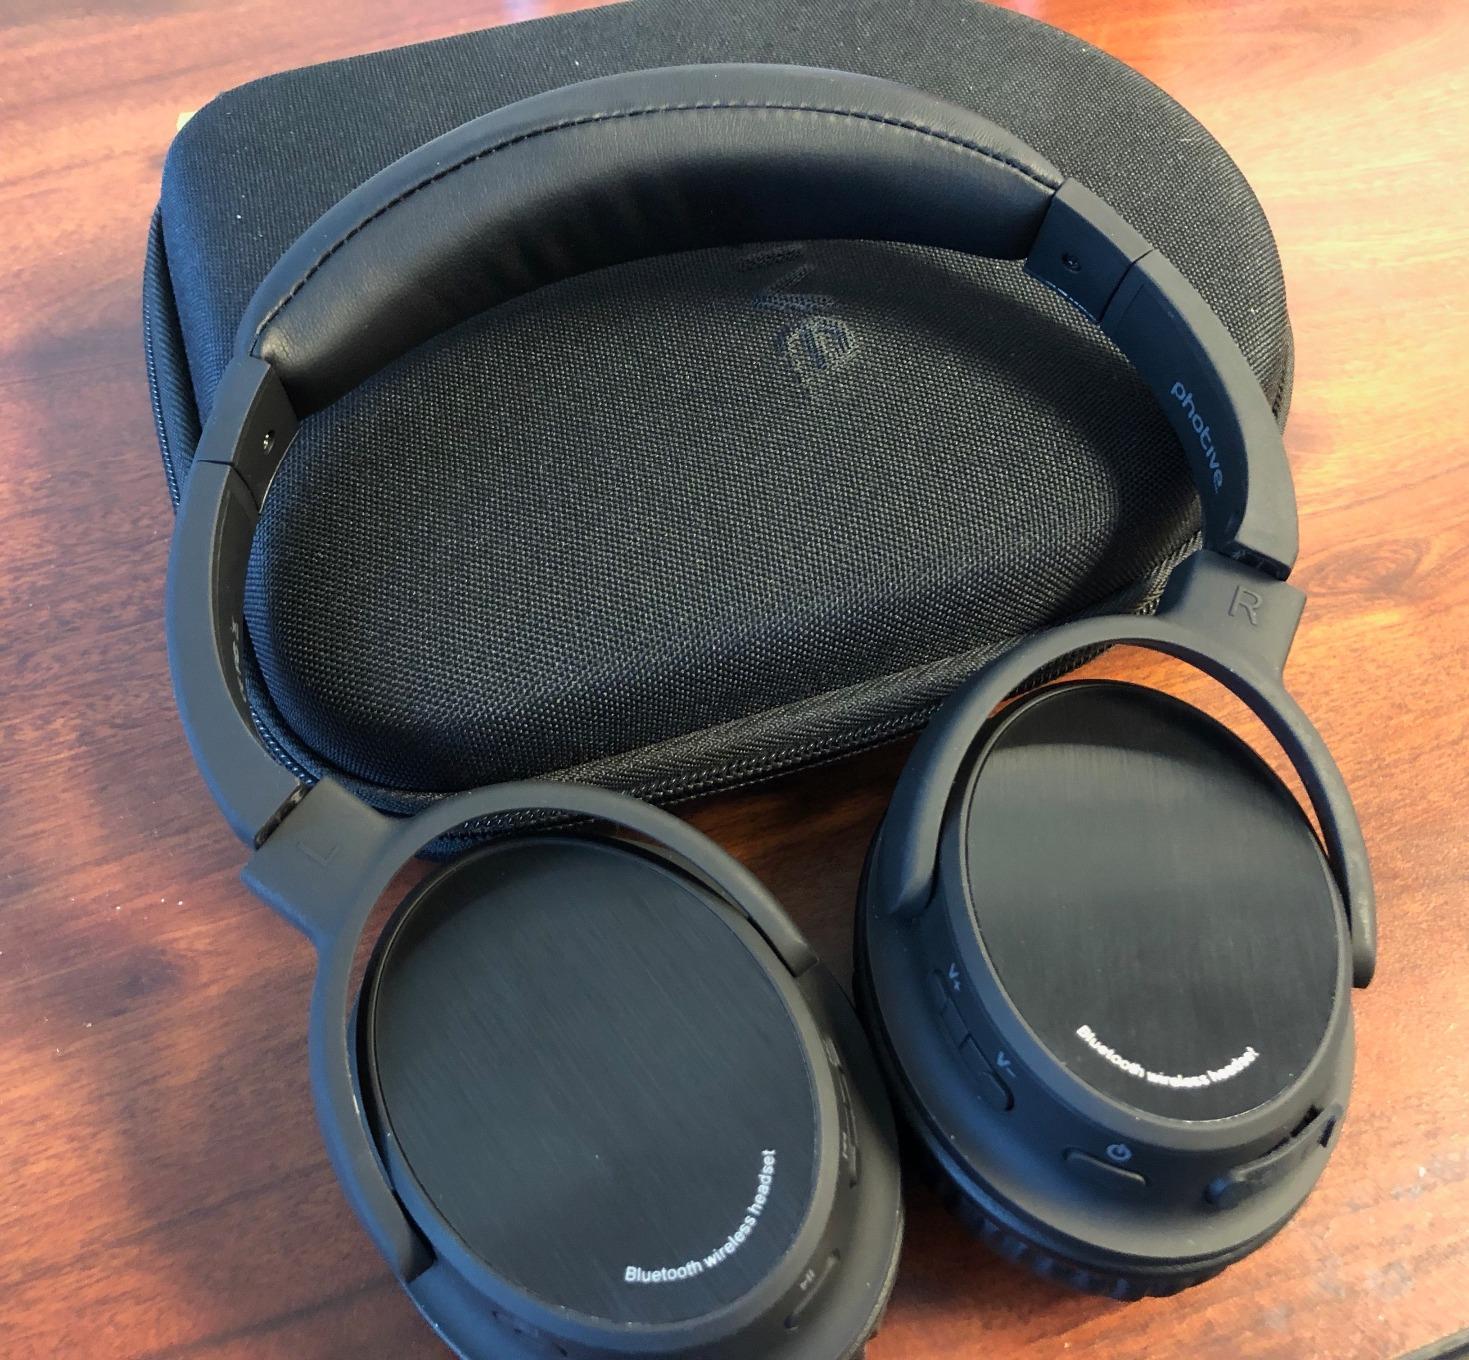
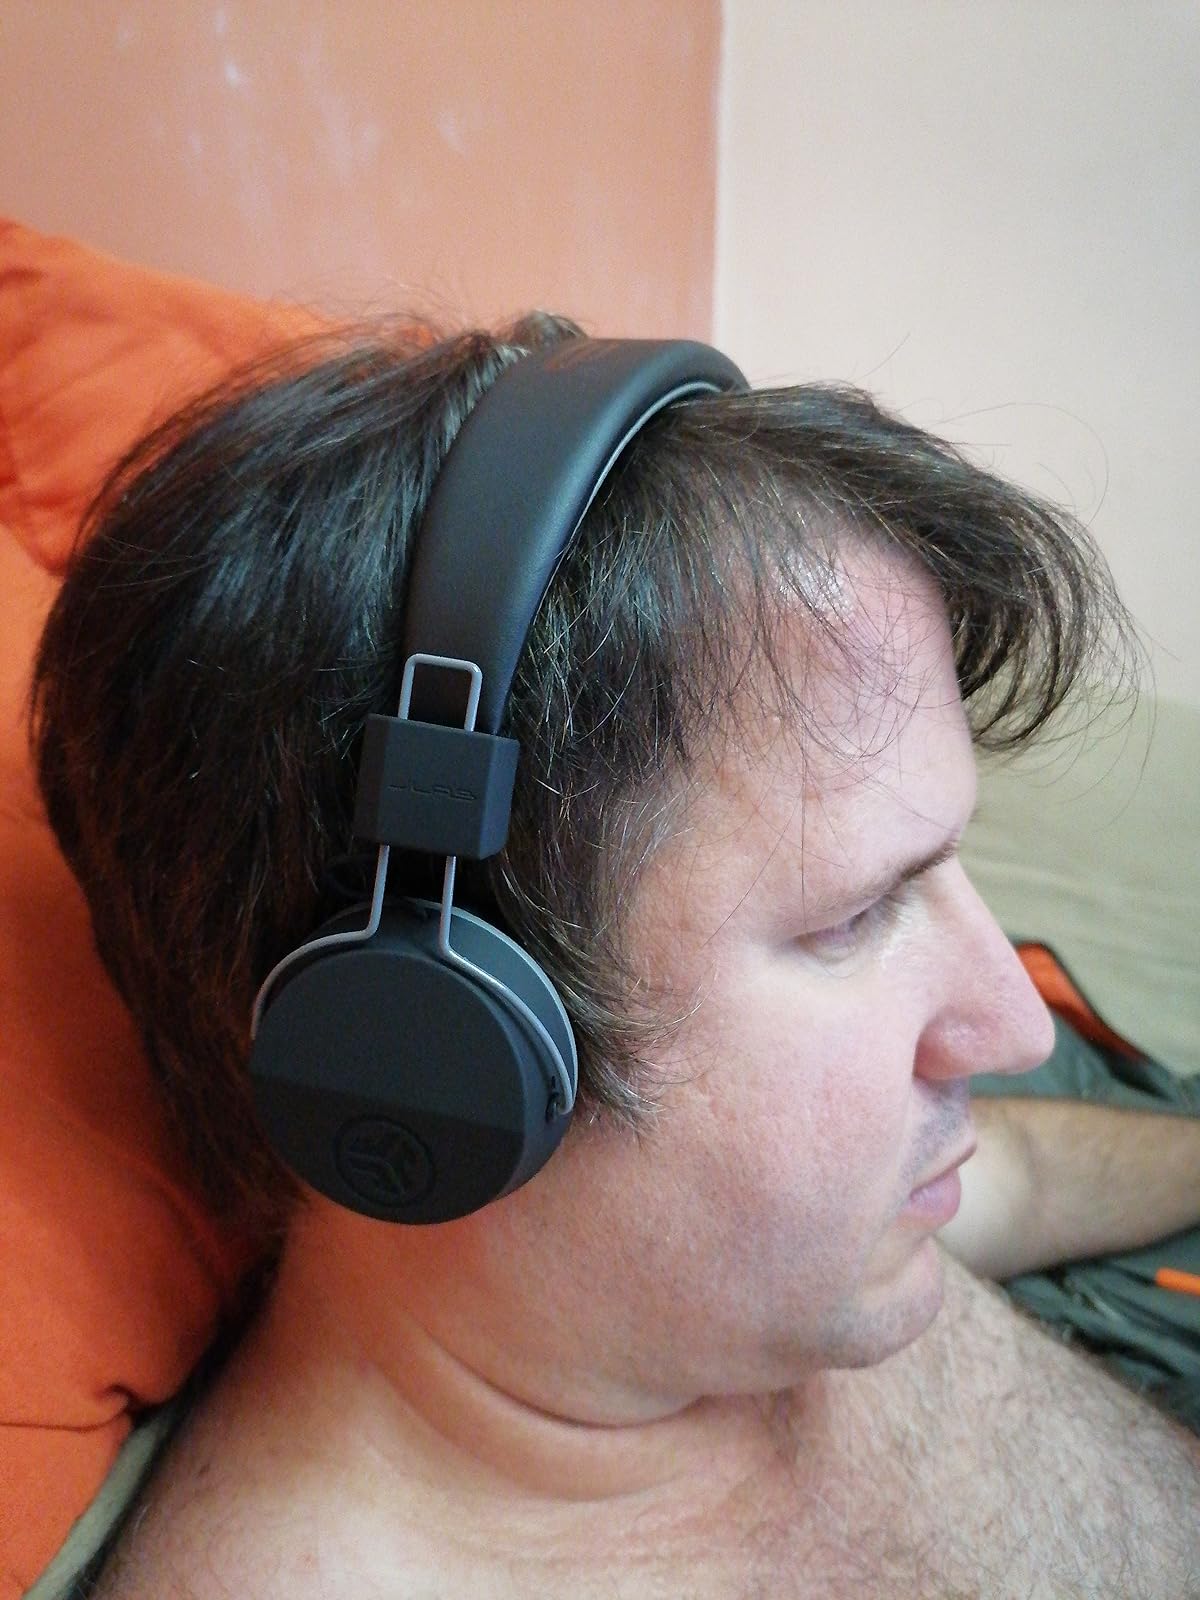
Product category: headphones
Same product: no